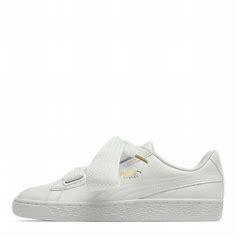
Brand: Puma
Model: Basket Heart